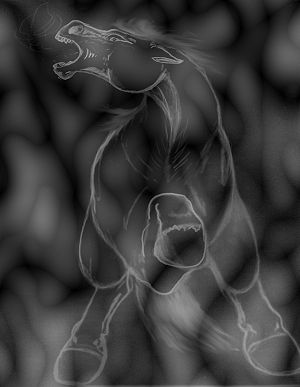
Helhest
Tegning af de tre-benede helhest
Helhesten var i følge folketro en spøgelsesagtig, trebenet hest, der varsler død, sygdom og ulykke.